Sámi people

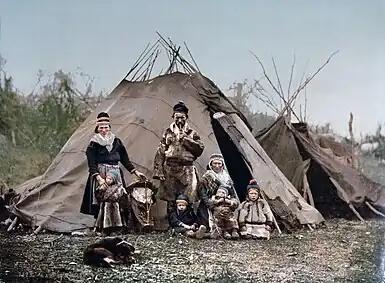
A Sámi family in Norway around 1900

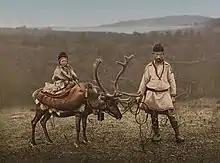
A Sámi man and child in Finnmark, Norway,

The western Uralic languages are believed to have spread from the original Proto-Uralic homeland along the Volga, which is the longest river in Europe. These groups presumably started to move to the northwest from the homeland of the early Uralic peoples in the second and third quarters of the 2nd millennium BC. On their journey, they used the ancient river routes of what is now northern Russia. Some of these peoples, who may have originally spoken the same western Uralic language, stopped and stayed in the regions between Karelia, Ladoga and Lake Ilmen, and even further to the east and to the southeast. The groups of these peoples that ended up in the Finnish Lakeland from 1600 to 1500 BC later "became" the Sámi. The Sámi people arrived in their current homeland some time during the Bronze Age or early Iron Age.